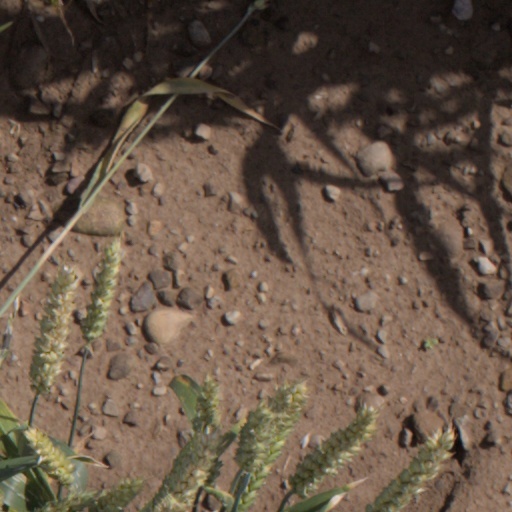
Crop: wheat